List of works by Jean Boucher

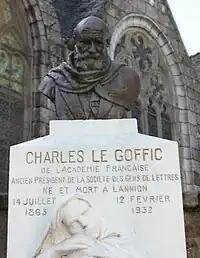
Bust of Charles Le Goffic in Lannion

Both the Musée des beaux-arts in Rennes and the Musée d'Orsay in Paris hold versions of this Boucher work which he worked on between 1911 and 1913. The association "Bretons de Paris" had organised for a monument to be erected in Brest dedicated to Dr Mesny. The work was in bronze and stood in Brest's place de La Tour d'Auvergne but in 1942 the work was requisitioned and the bronze melted down. However limited edition reductions had been cast in bronze and marketed under the titles "Oriental Priest" and "Oriental Fairy" and it is copies of these statuettes which the two museums hold. The work had been shown at the 1923 Exposition coloniale in Marseille. In 1979 the original plaster model came into the possession of the Musée de Rennes.